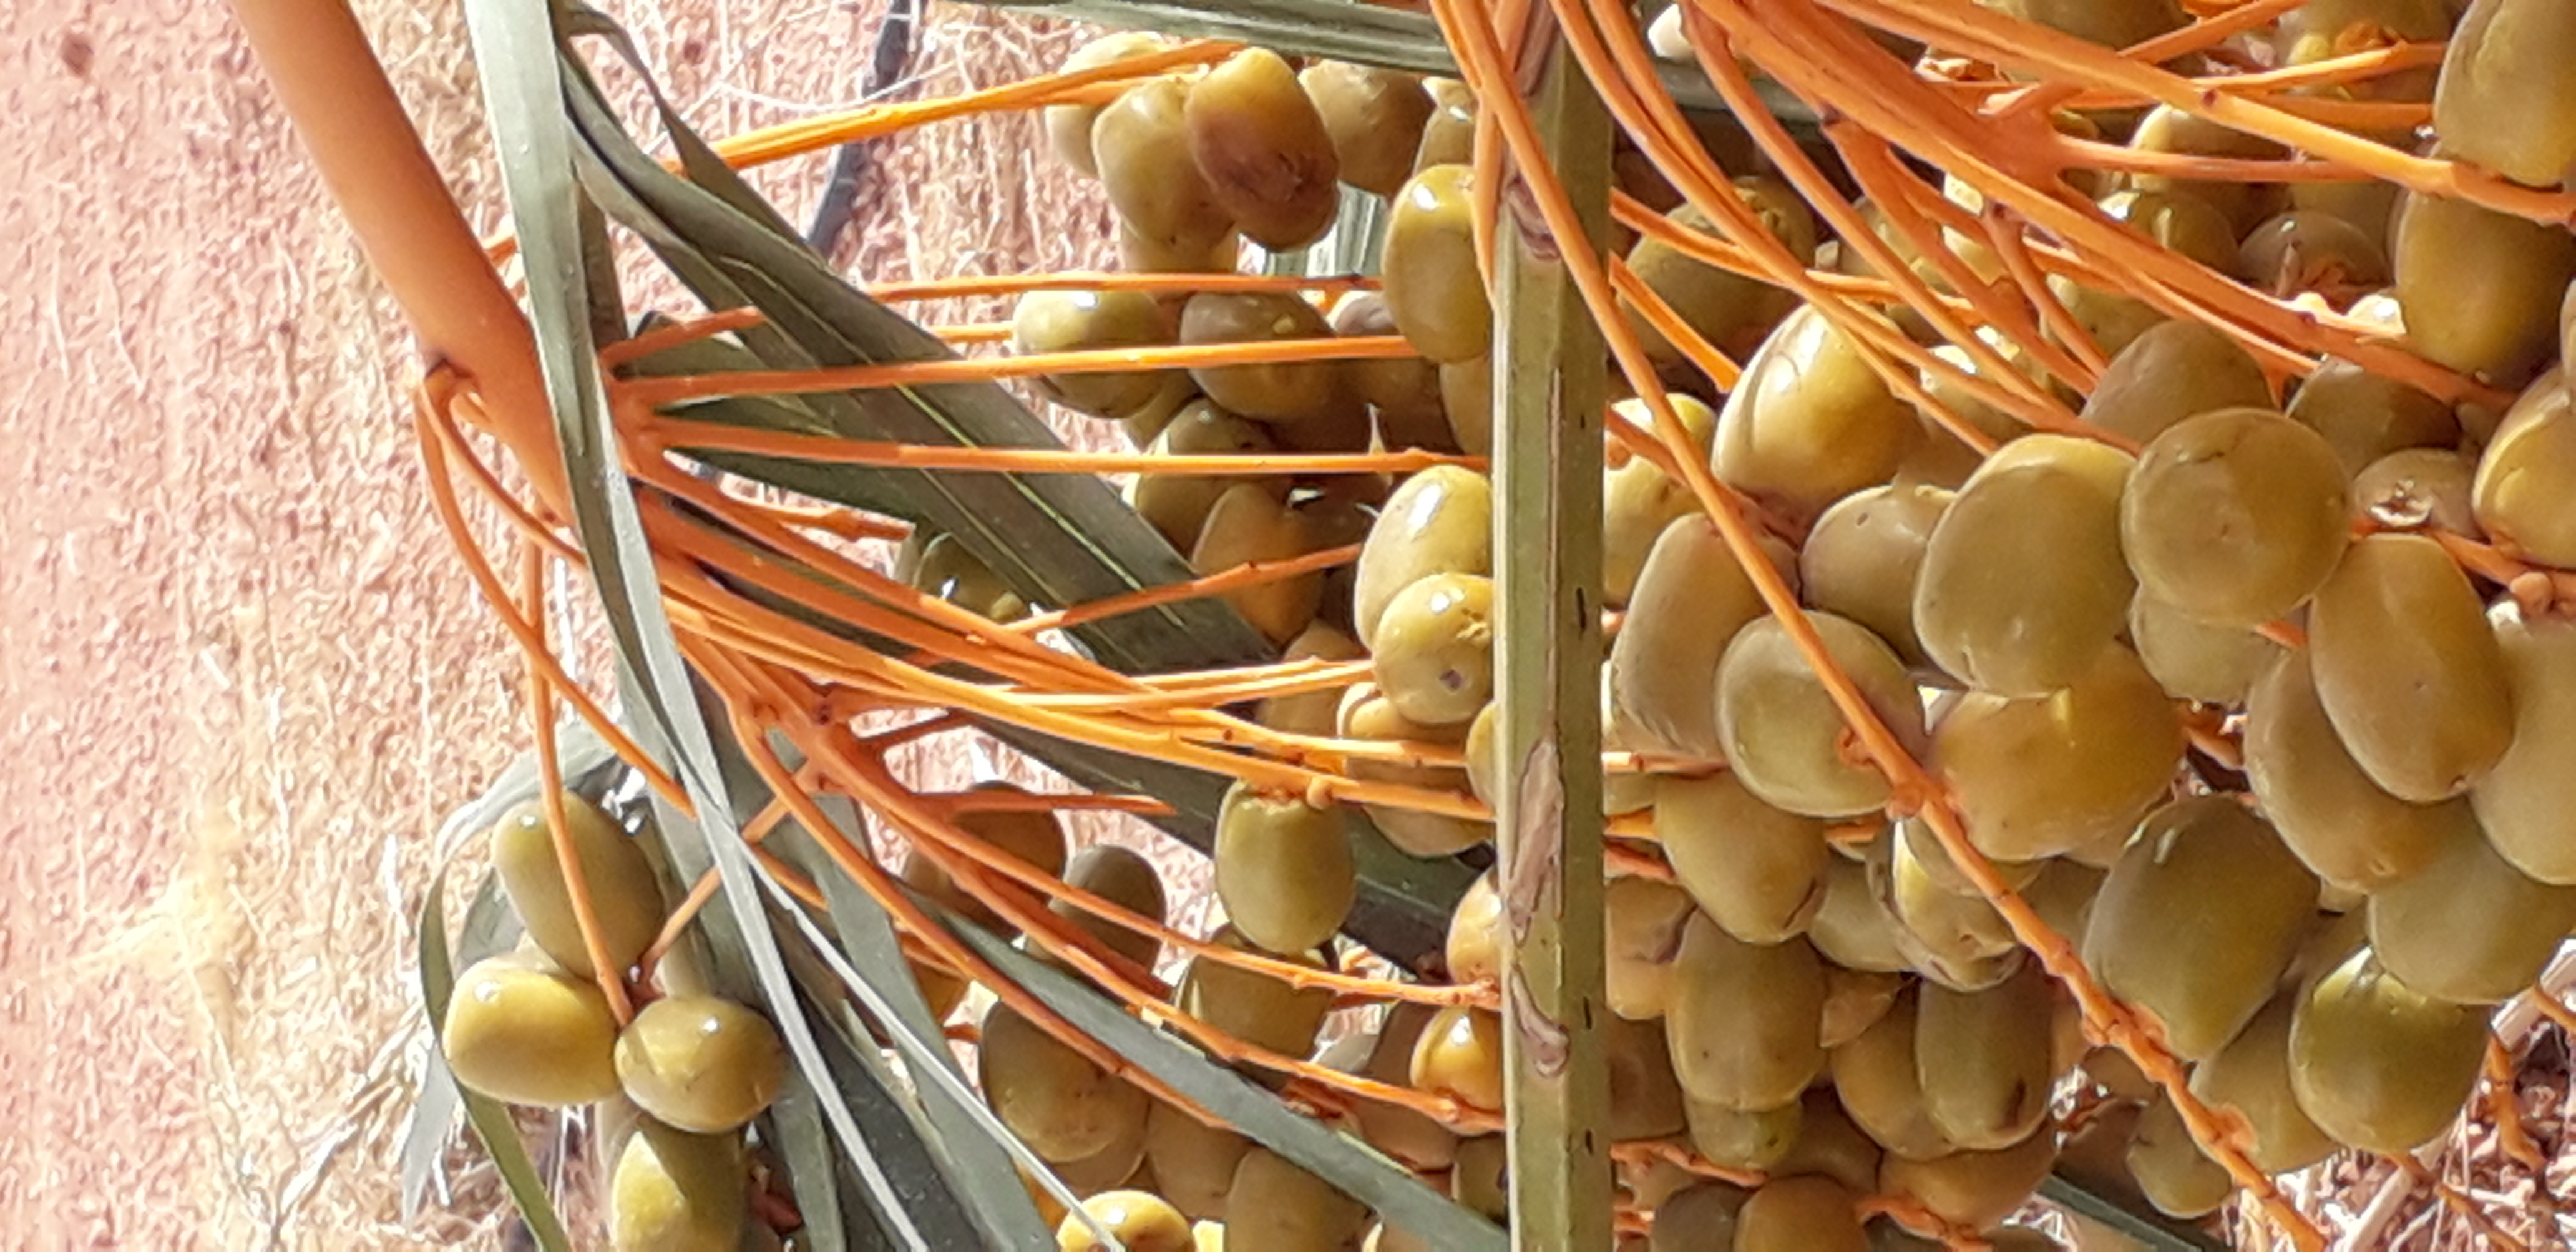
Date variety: Boufagous